Romaric (footballer)

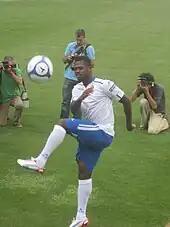
Romaric being presented at Zaragoza

On 26 July 2012, Romaric negotiated a release from Sevilla, and signed a two-year deal with fellow league team Real Zaragoza under his former manager Manolo Jiménez. He played only 14 total matches, as the Aragonese ended the season with relegation, and was sent off in the ninth minute of a 1–0 home loss to Getafe CF on 6 October for a foul on Mehdi Lacen.